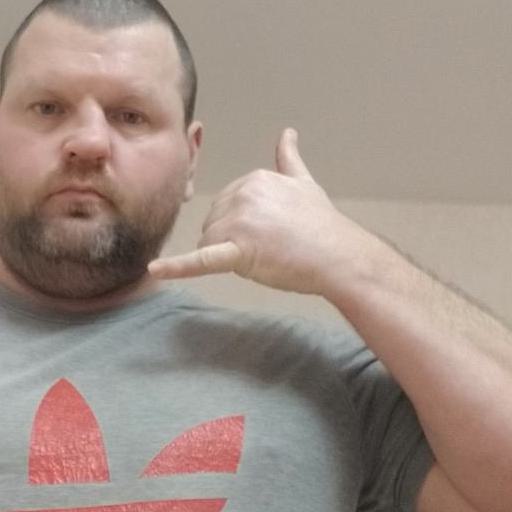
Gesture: call